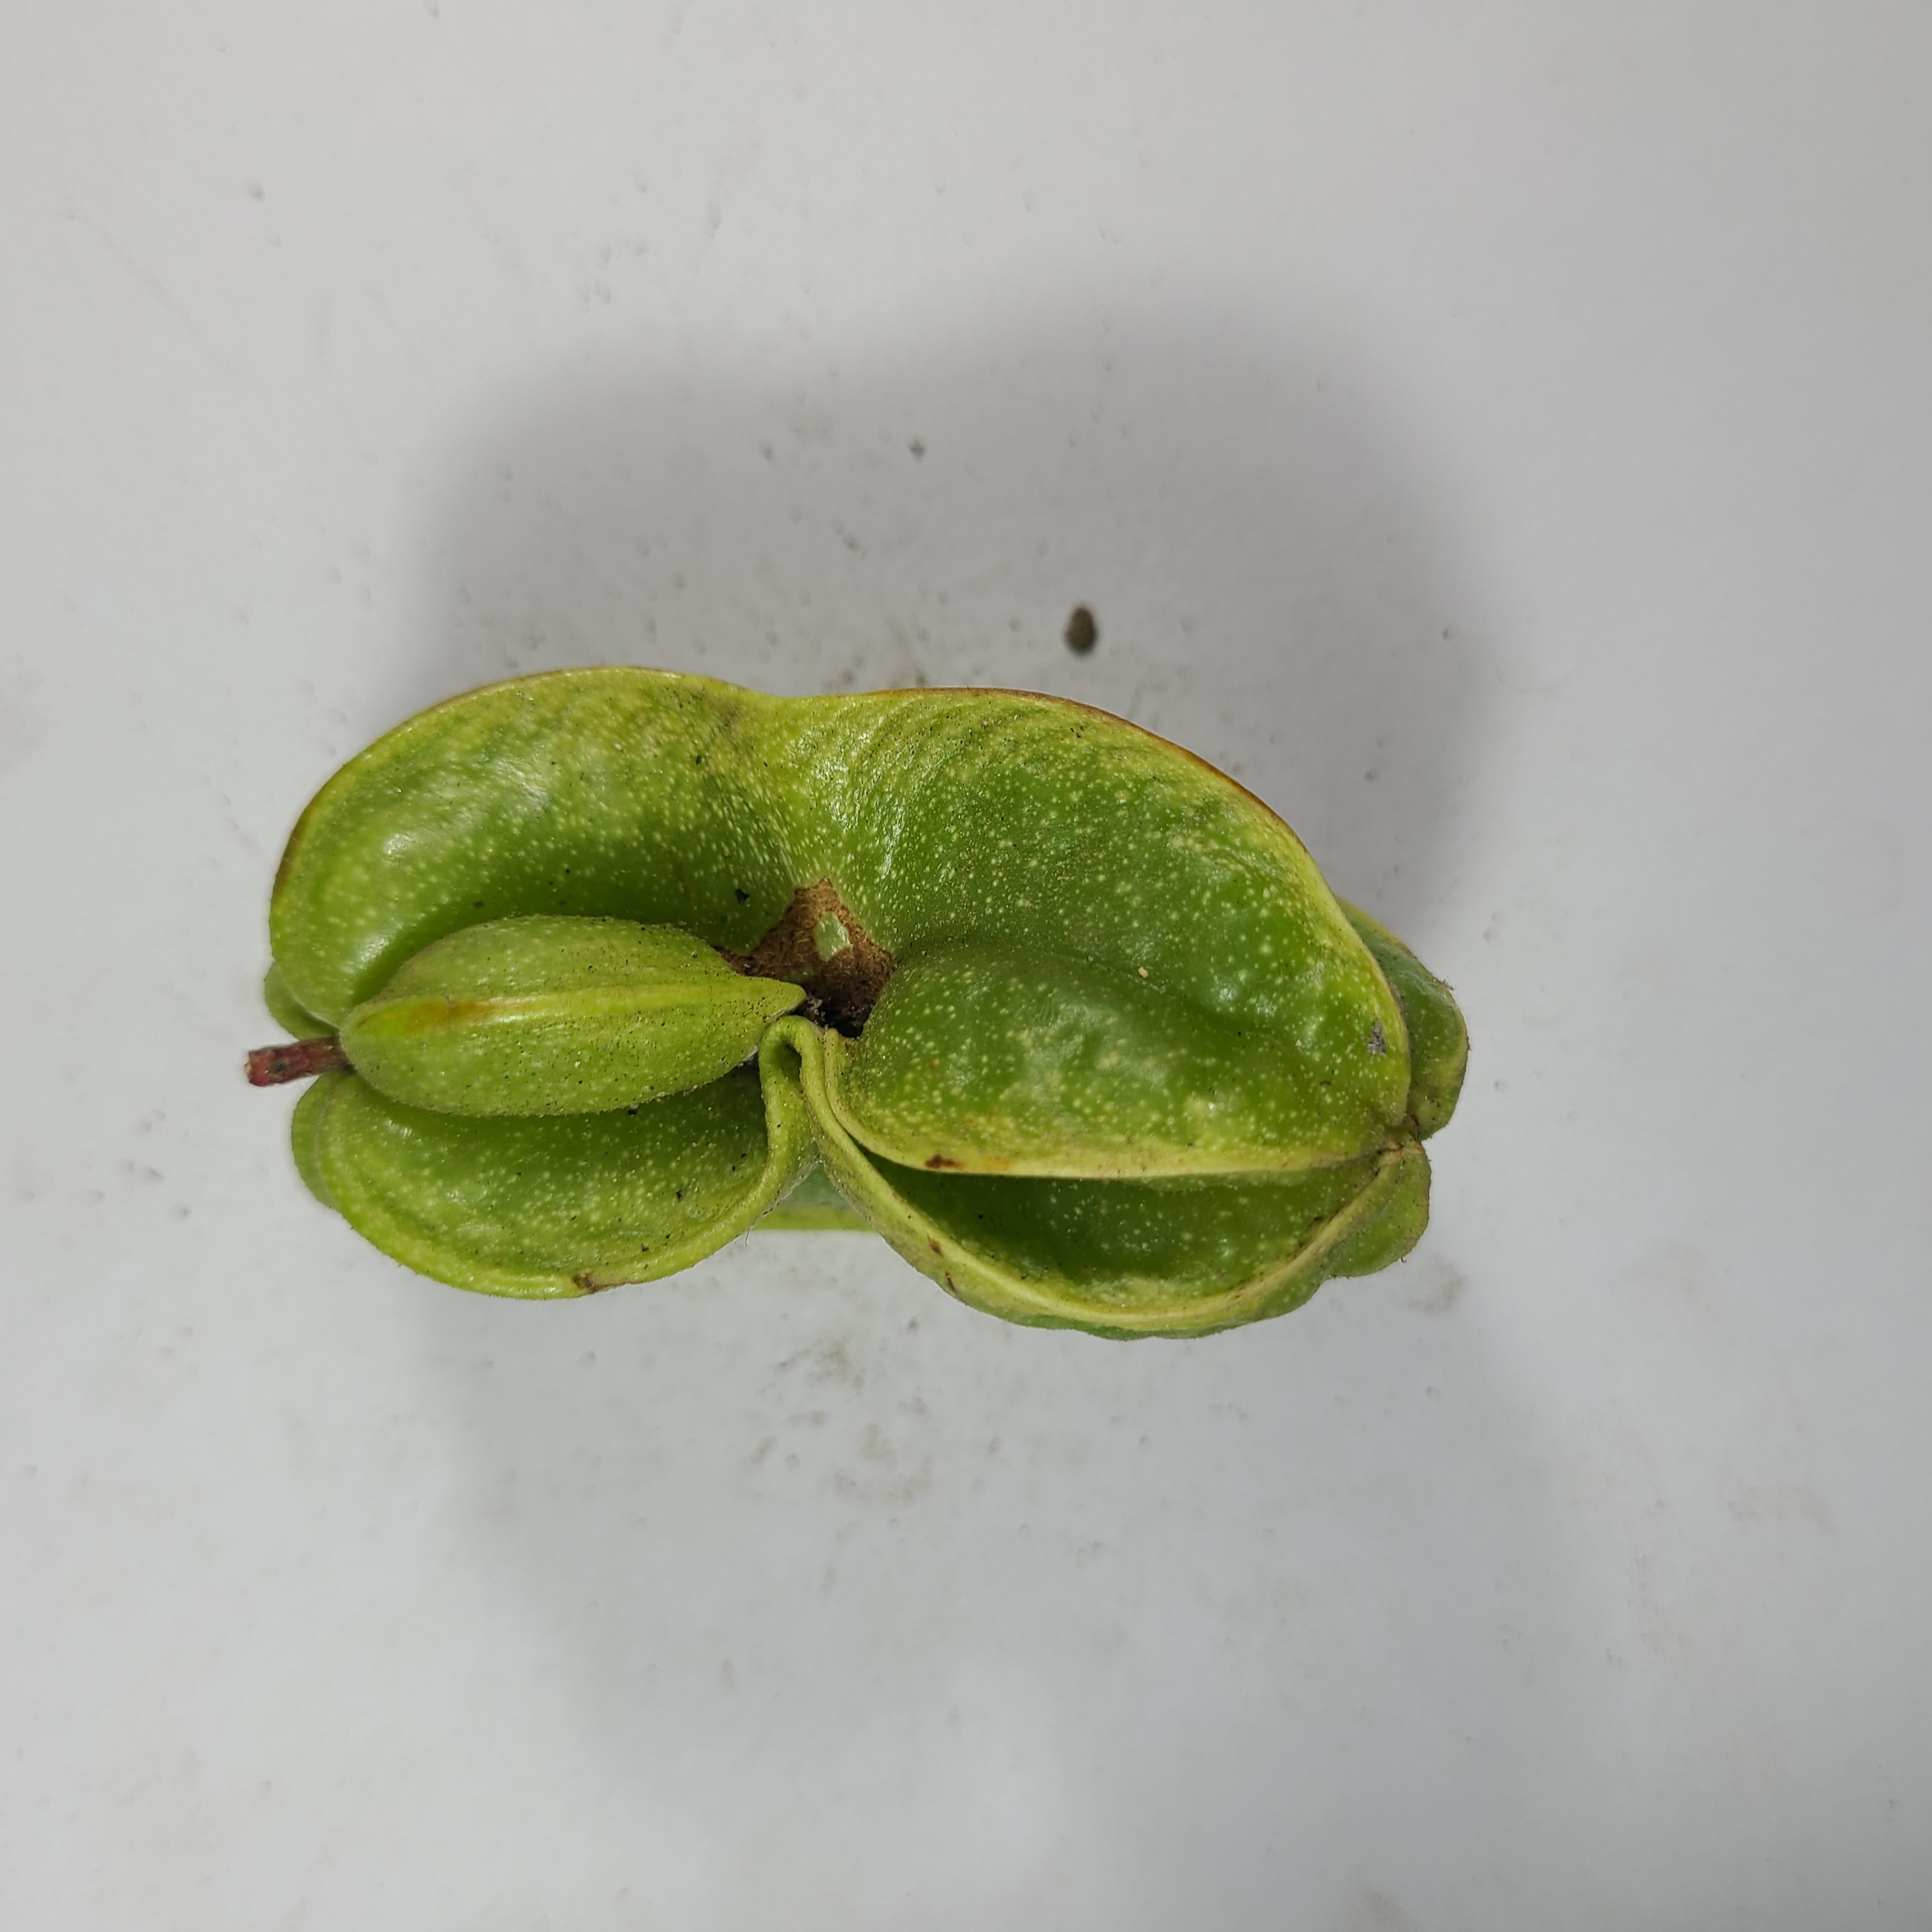
Label: Unhealthy Fruits